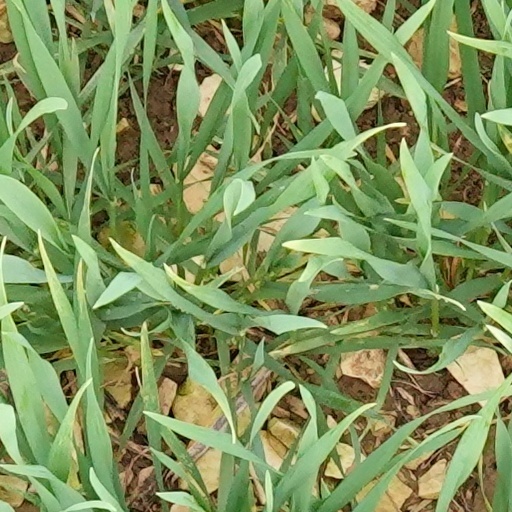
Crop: wheat